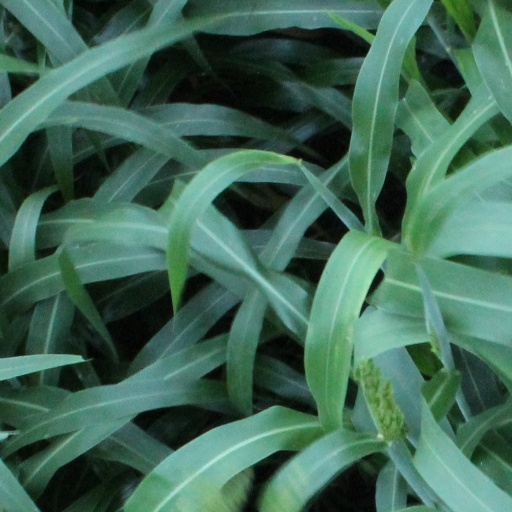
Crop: sorghum